West Virginia Colored Children's Home

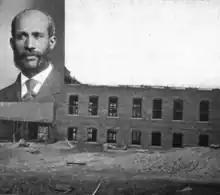

The original institution was founded in 1899 by the Rev. Charles E. McGhee as the West Virginia Normal and Industrial School for Colored Children in Bluefield, West Virginia. McGhee moved the institution to Huntington, West Virginia in March 1900, but was forced to move to Blue Sulphur Springs (near Ona, West Virginia) due to lack of funds. However, the school reportedly faced local hostility there. The school moved back to Huntington in 1903 following the purchase of 210 acres by Reverend McGhee on the city outskirts overlooking the Guyandotte River. The state began to subsidize teacher salaries in 1903. The original three-story building, which had been built in 1904 in part by the children's labor, experienced a fire on November 5, 1909. A building within the complex under construction at the time of the fire escaped damage. It is not clear whether the original building had to be entirely rebuilt or was simply remodeled.